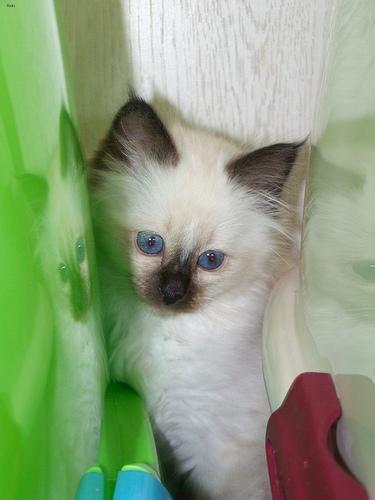
Birman